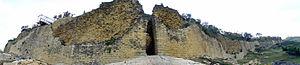
Panorama des murs et de l'entrée principale de la forteresse de Kuelap, Pérou
Kuélap est une forteresse des Chachapoyas, un peuple des Andes, qui la construisit au Xᵉ siècle dans la montagne près des villages de María et Tingo, sur une crête dominant la vallée de la rivière Utcubamba.